Sue A. Sanders

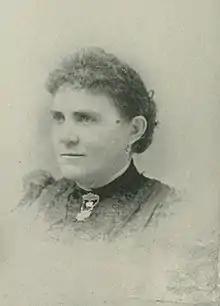
Photo portrait from "A Woman of the Century"

Sue A. Sanders (Pike; March 25, 1842 – September 8, 1931) was an American teacher, clubwoman, and author, who was prominent in social circles. She was a leader in charitable organizations serving as the ninth National President of the Woman's Relief Corps (WRC). Sanders was the originator of placing a flag in every school house, hers the first school to have a flag in McLean County, Illinois. Sanders was also the author of "A journey to on and from the "golden shore"" (1887).